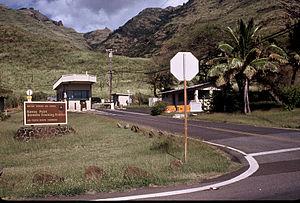
La Kaena Point Satellite Tracking Station est une installation militaire de la United States Air Force à Kaena Point, sur l’île d’Oahu, à Hawaï. Il s’agit d’une station de suivi de l'Air Force Satellite Control Network, chargée du suivi des satellites en orbite. La station a été inaugurée en 1959 pour soutenir Corona, un programme de satellites de reconnaissance précoce. Elle est sur un terrain de 153 acres.